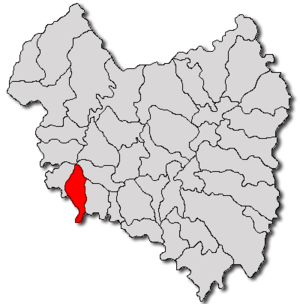
Vâlcele est une commune roumaine du județ de Covasna, dans le Pays sicule en Transylvanie. Elle est composée des quatre villages suivants: